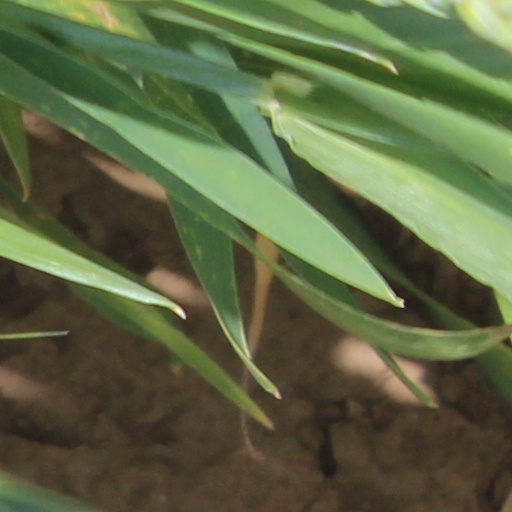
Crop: wheat